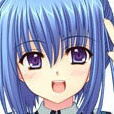
Portrait style: Anime Portrait